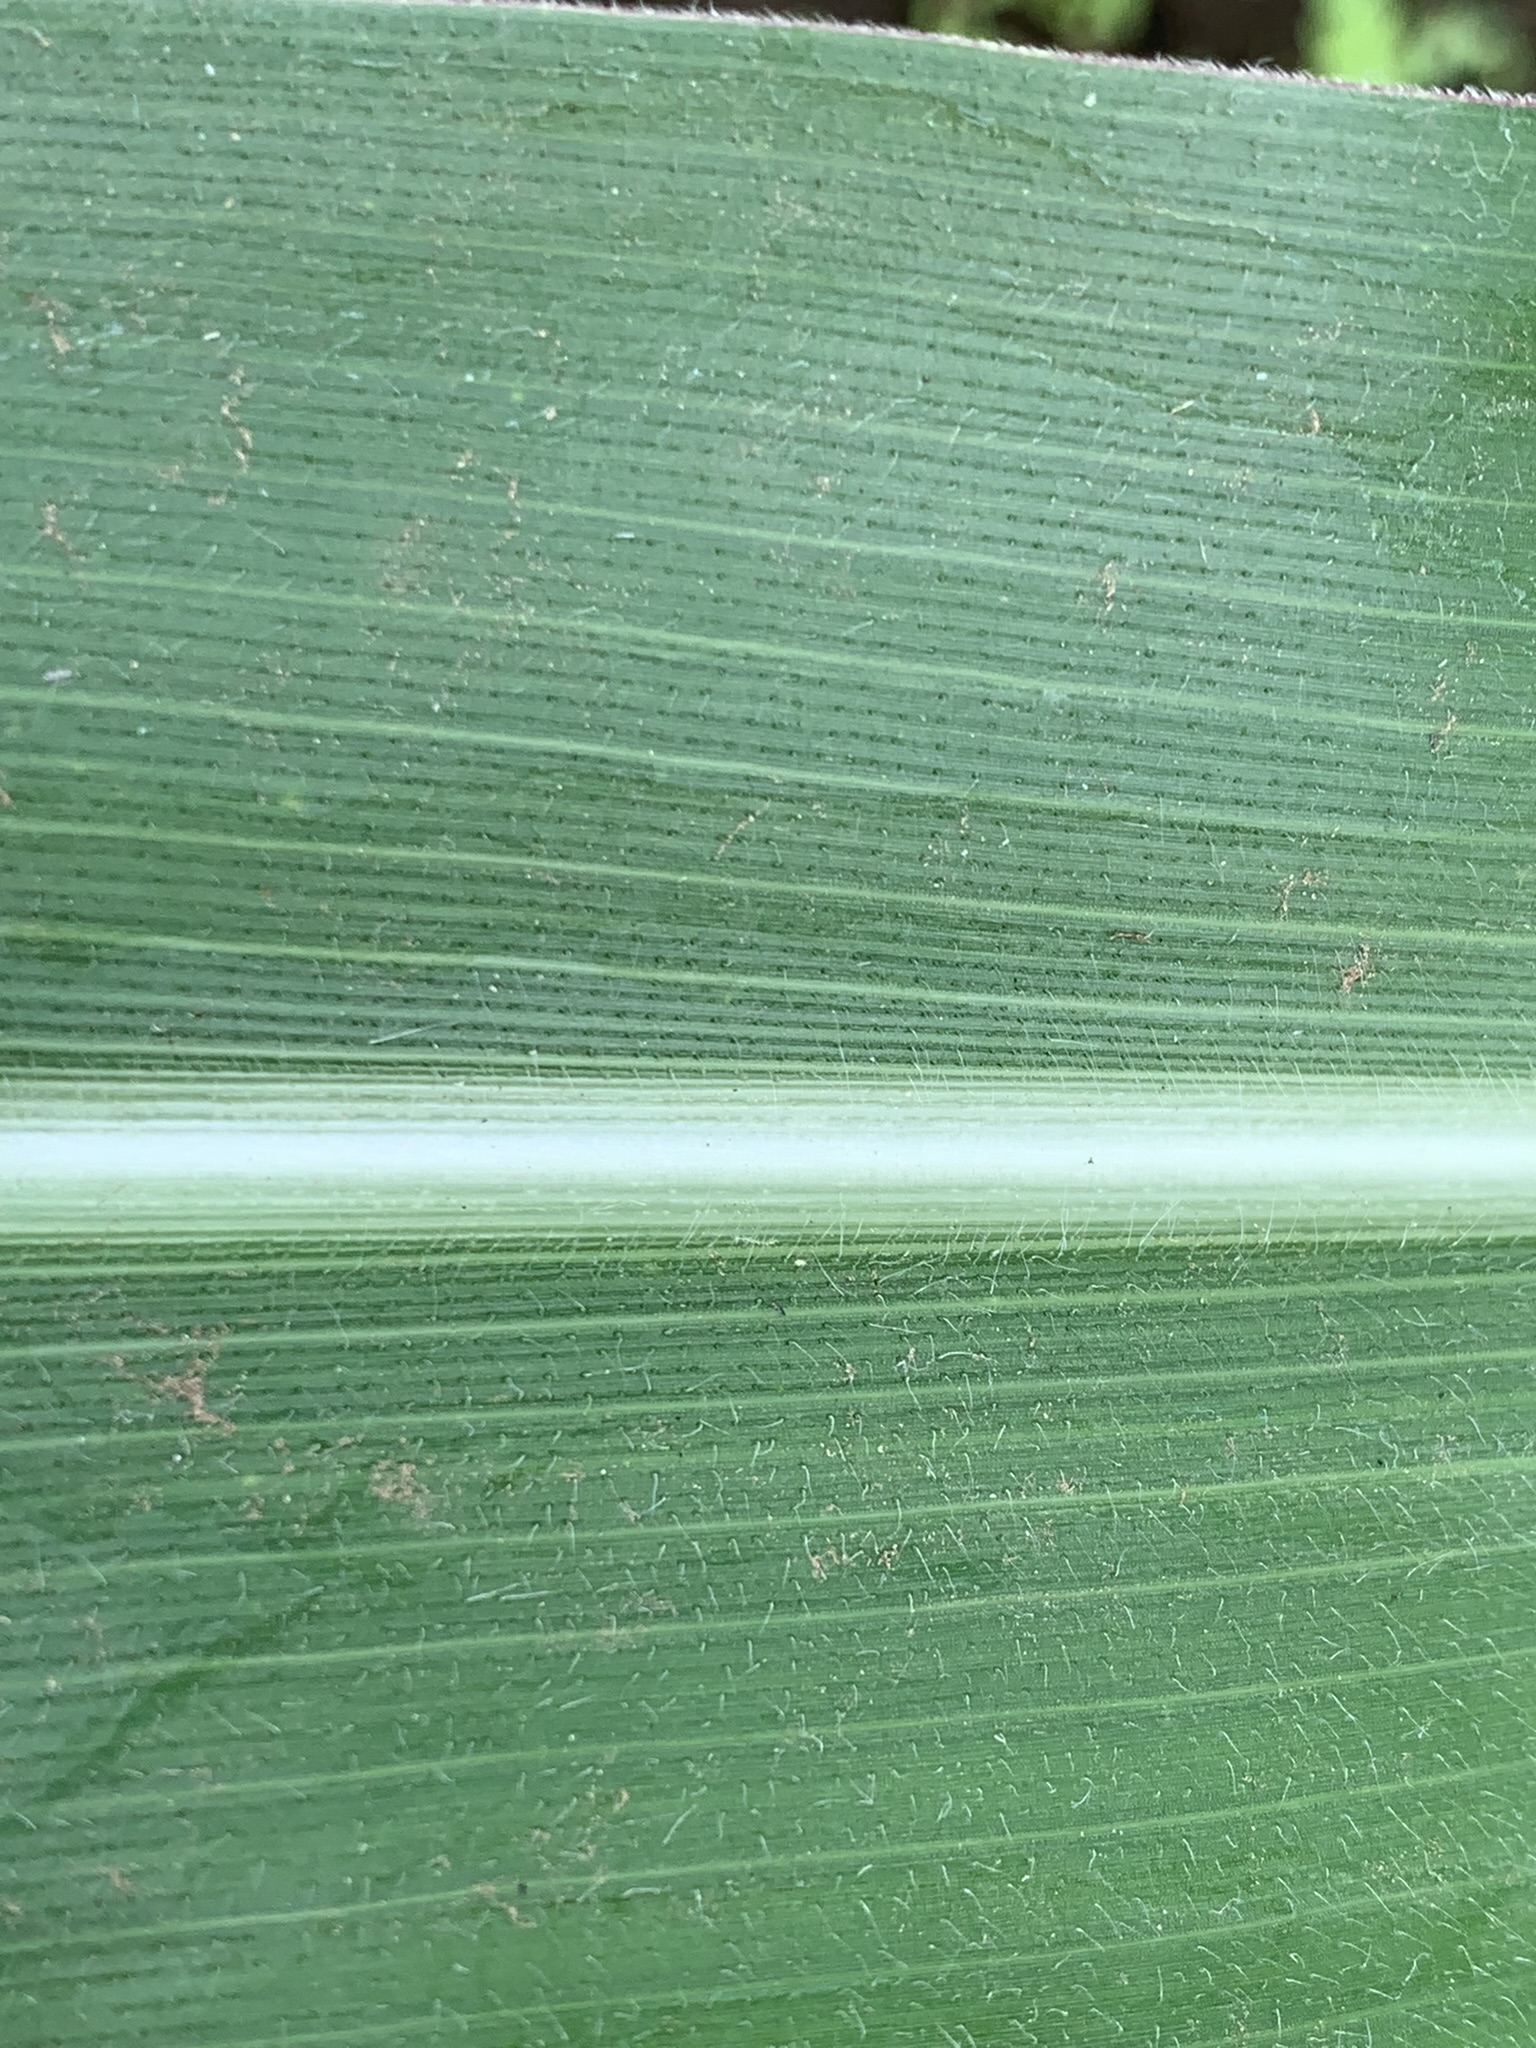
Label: Healthy